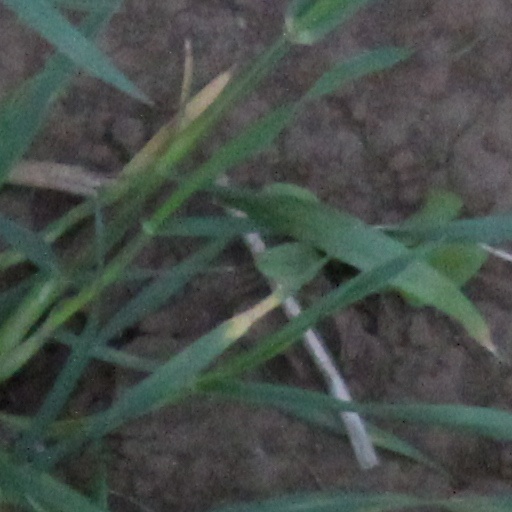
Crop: wheat